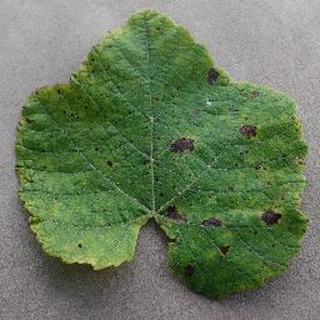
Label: grape_leaf_blight